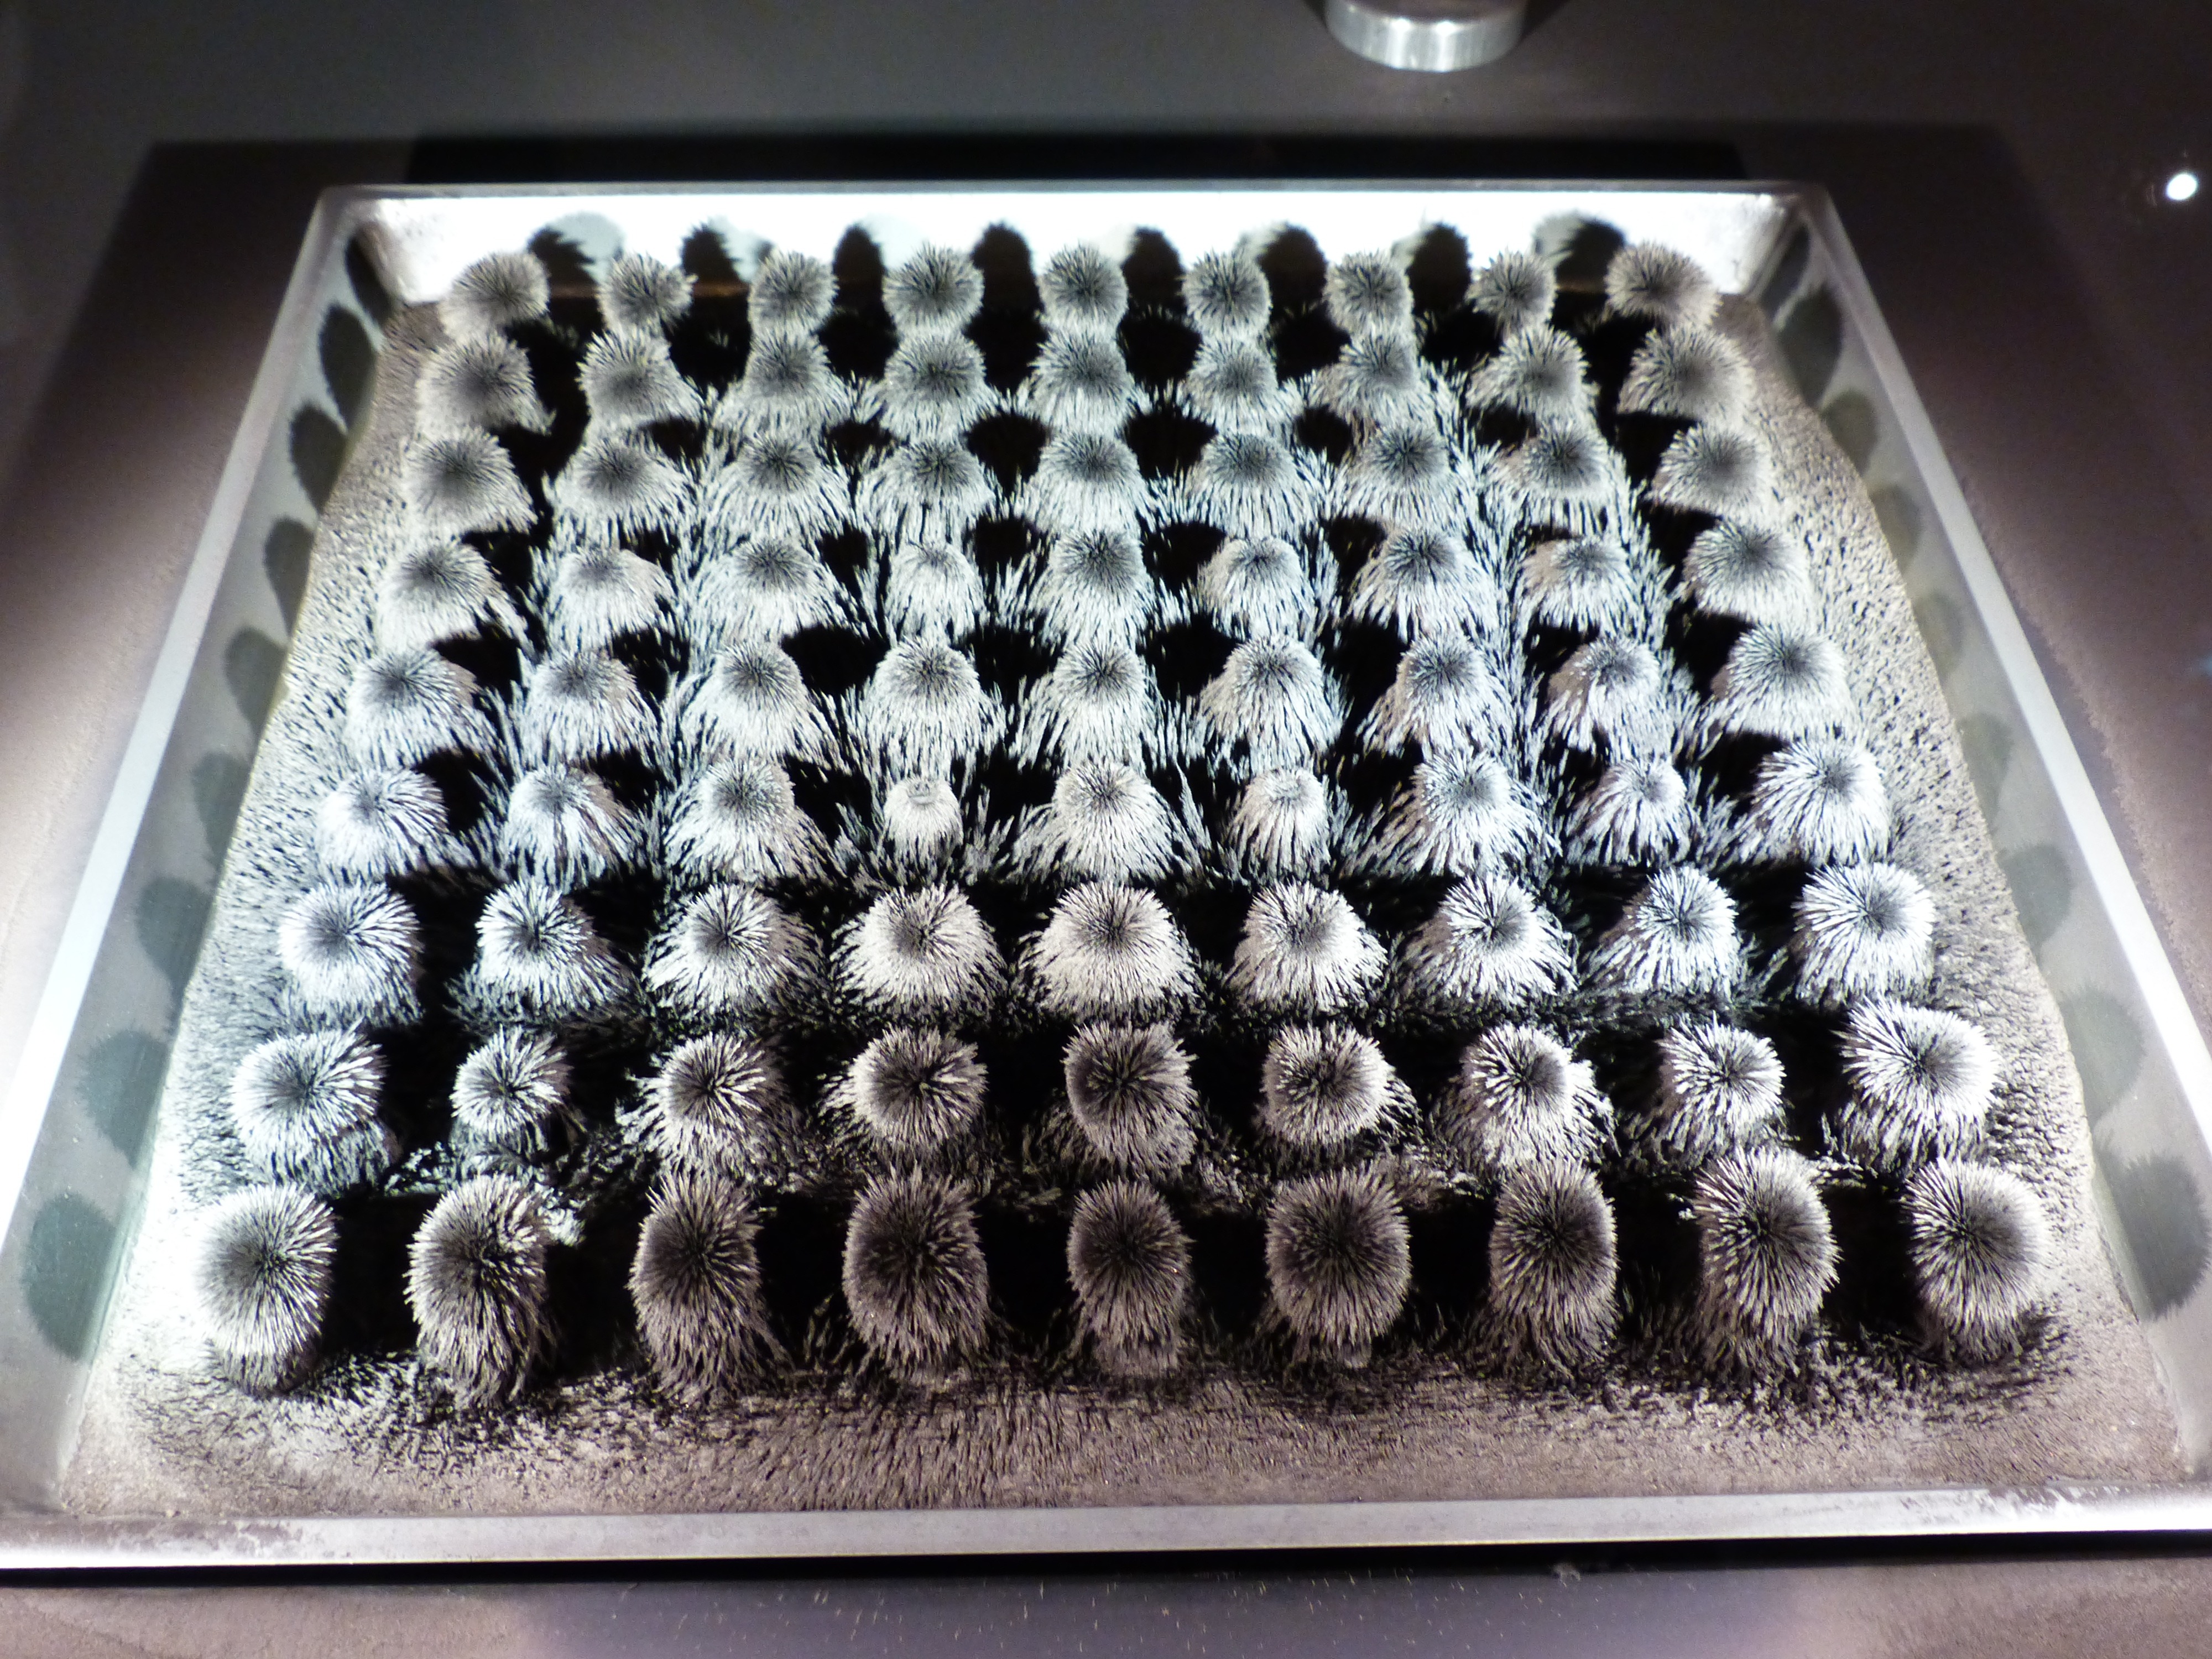
food, baking, lighting, artwork, science, design, magnet, experiment, physics, magnetism, permanent magnets, iron particles, permanent magnet, experimantalmuseum, iron powder, dancing eisenpartikel